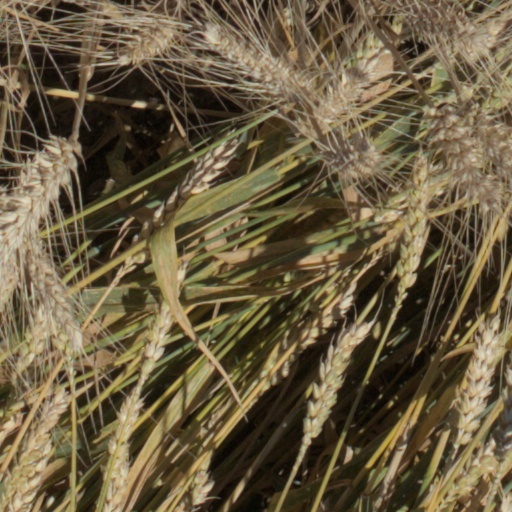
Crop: wheat